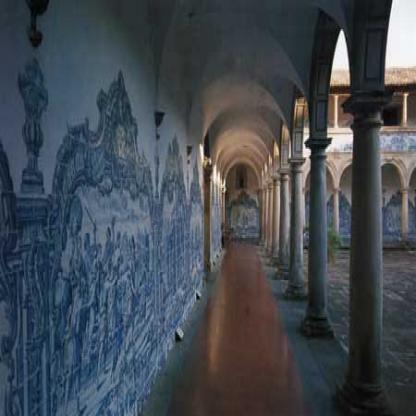
Scene: Indoor